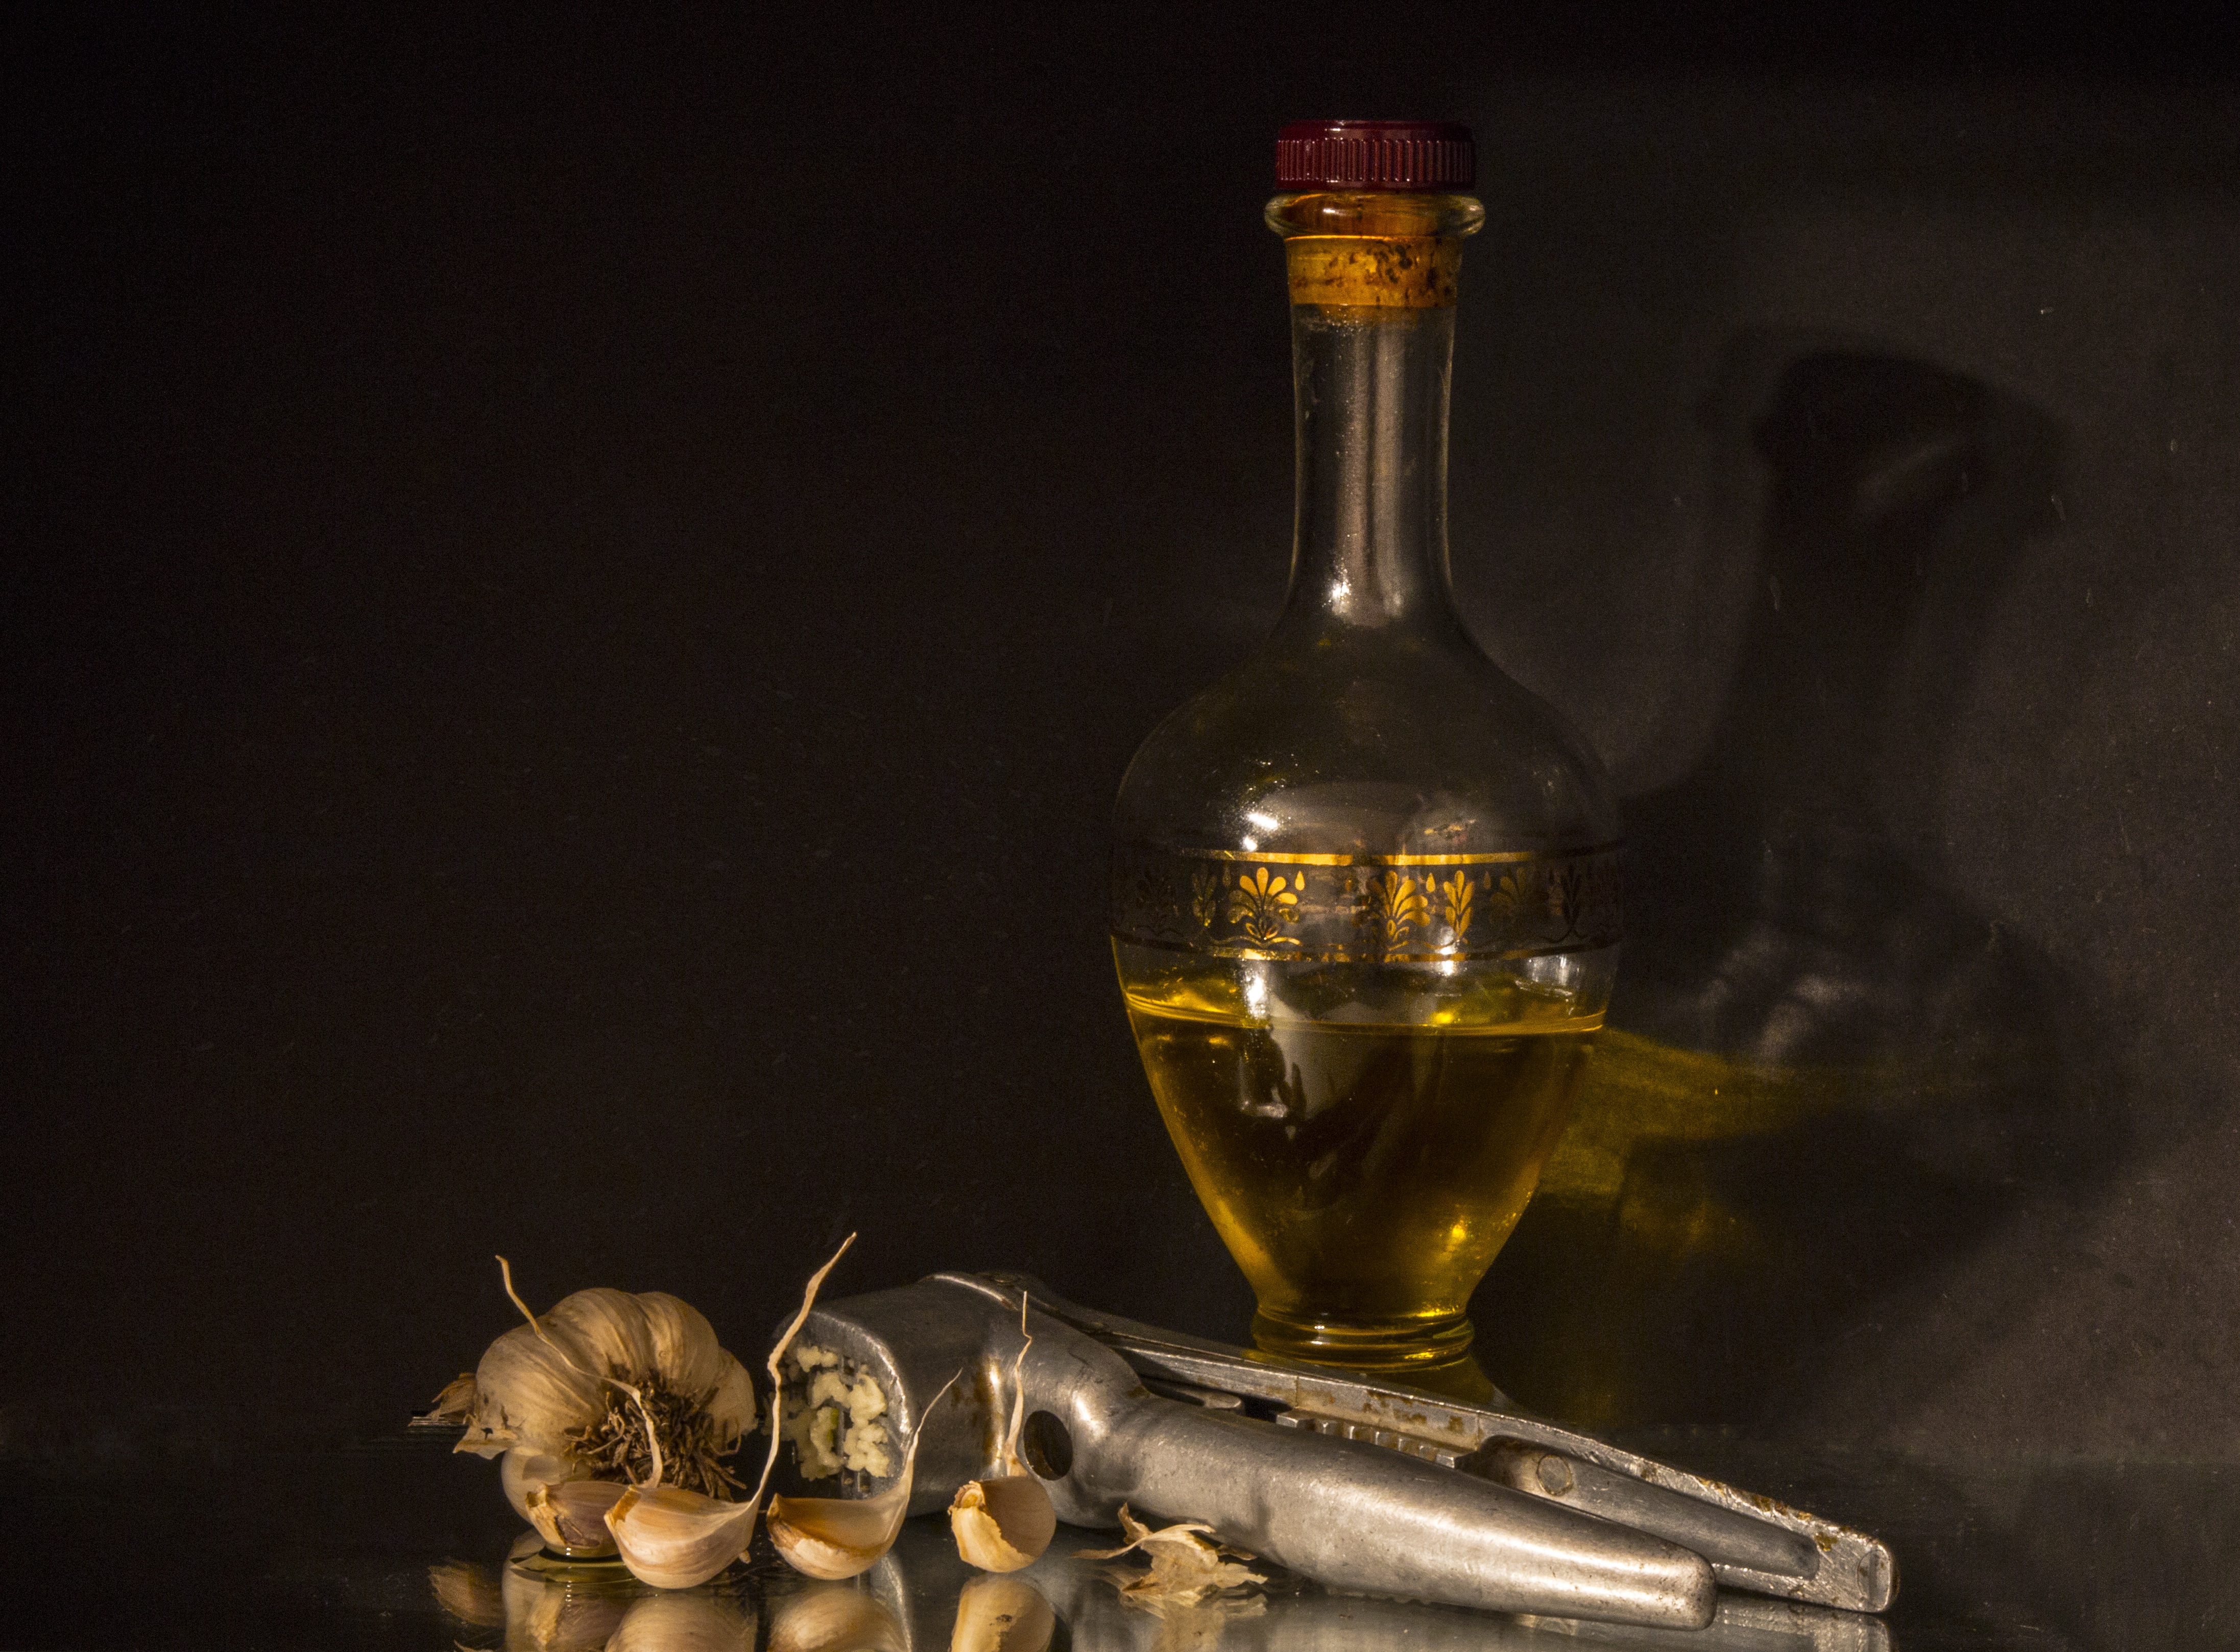
light, dark, food, garlic, shadow, bottle, still life, painting, glass bottle, drawing, liqueur, oil, barware, still life photography, distilled beverage